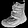
Label: Ankle boot